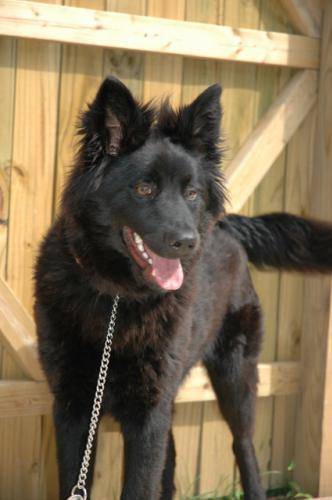
Label: dogs